Moderate Party

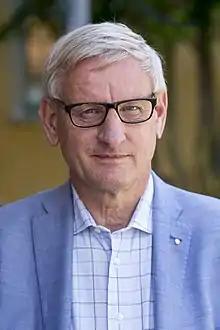

At the beginning of the 1950s, the party re-emerged after being renamed the Rightist Party; its name outside Sweden remained "Conservative Party." Under the leadership of Jarl Hjalmarson (1950–1961) the party became a prominent voice against the rising levels of taxation and a defender of private ownership from, what the party saw as, the growing tendencies of state centralization.